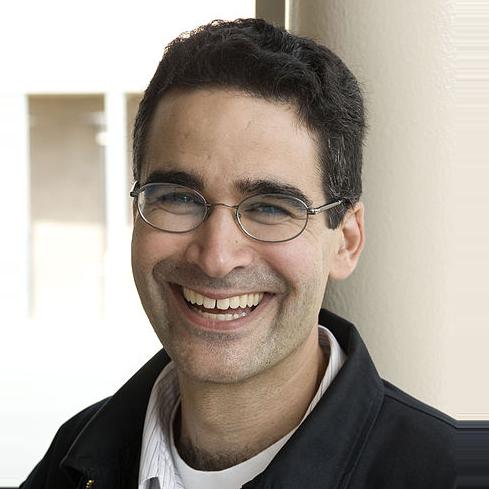
Age: 37